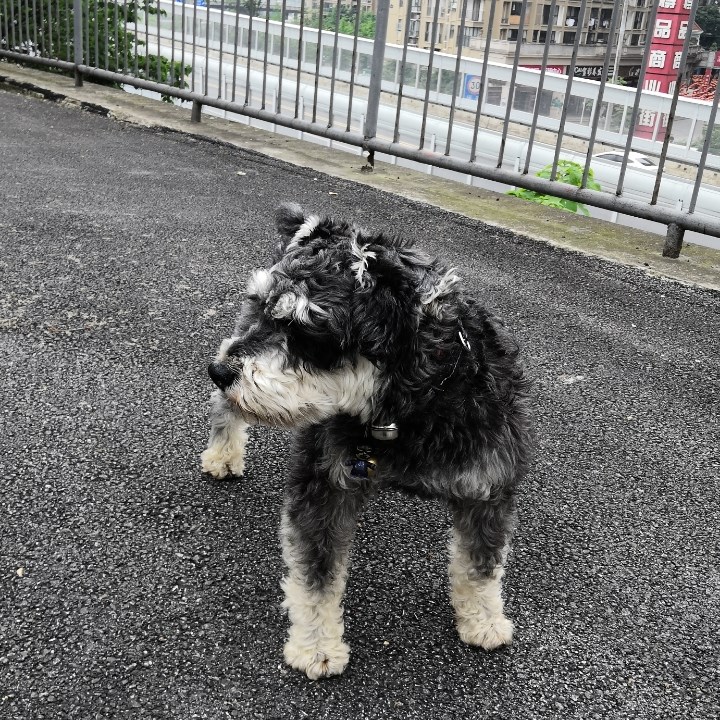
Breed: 2342-n000102-miniature_schnauzer